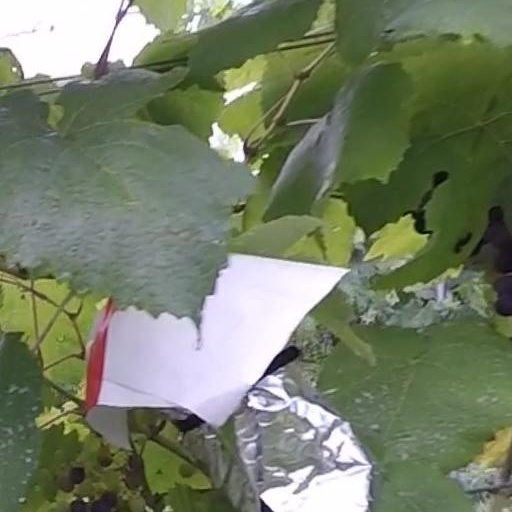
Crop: grape